Contact explosive

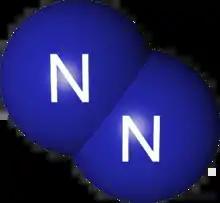
N molecule

Explosives that are nitrogen-based are incredibly volatile due to the stability of nitrogen in its diatomic state, N. Most organic explosives are explosive because they contain nitrogen. They are defined as nitro compounds.